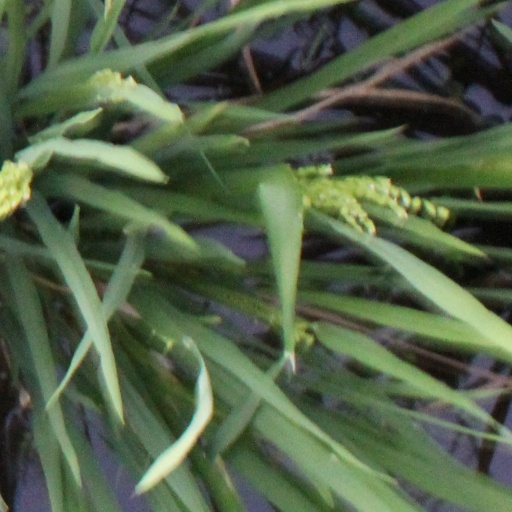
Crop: rice